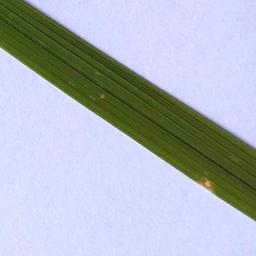
Label: Rice___Leaf_Blast